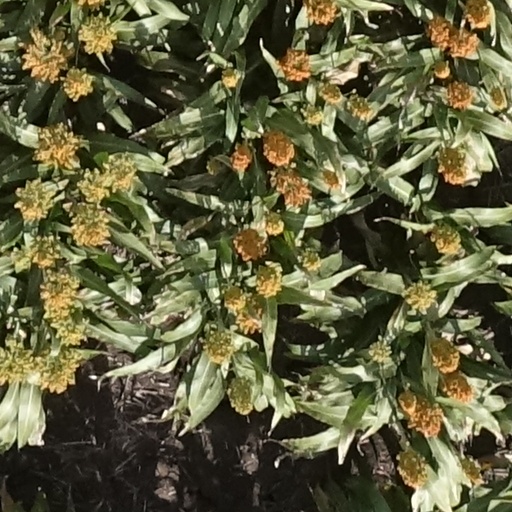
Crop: sorghum